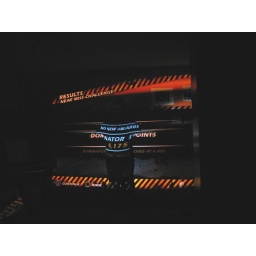
Dave standing against the wall